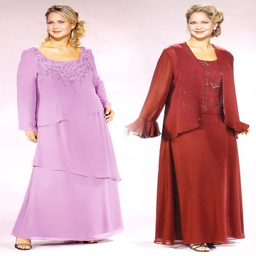
plus size dresses for mothers of people